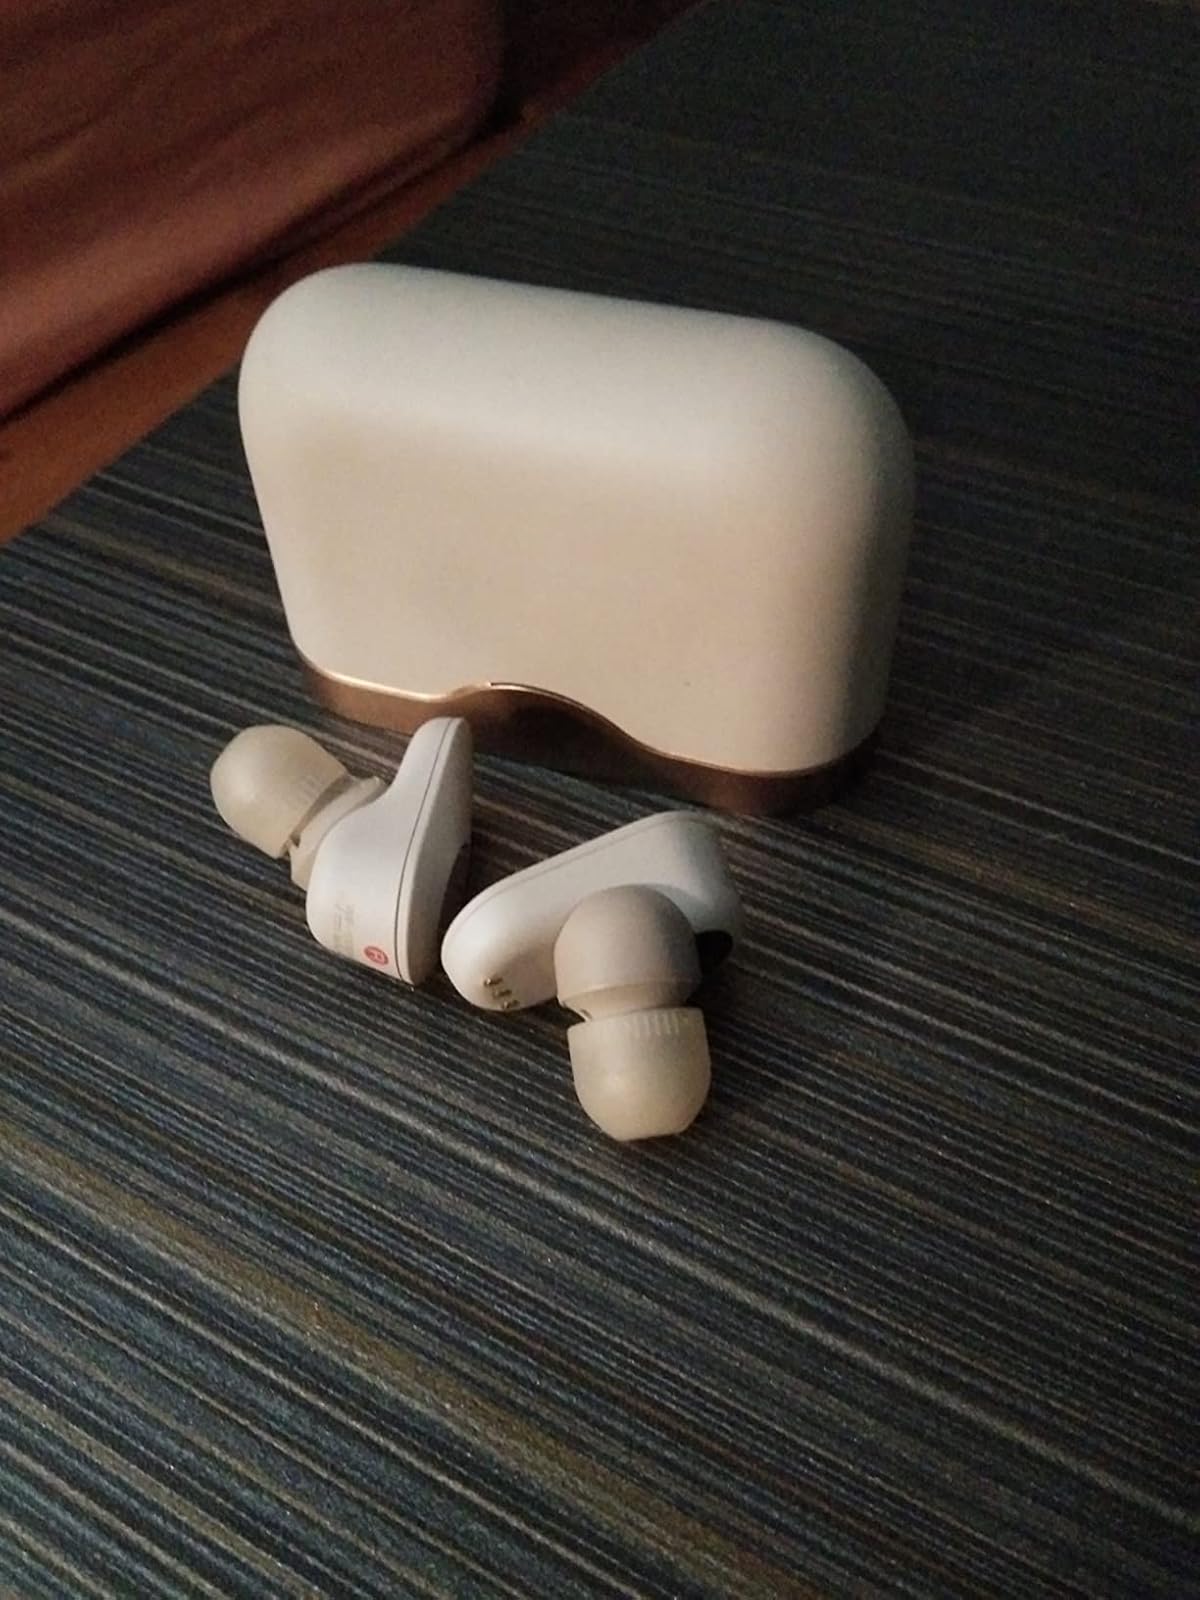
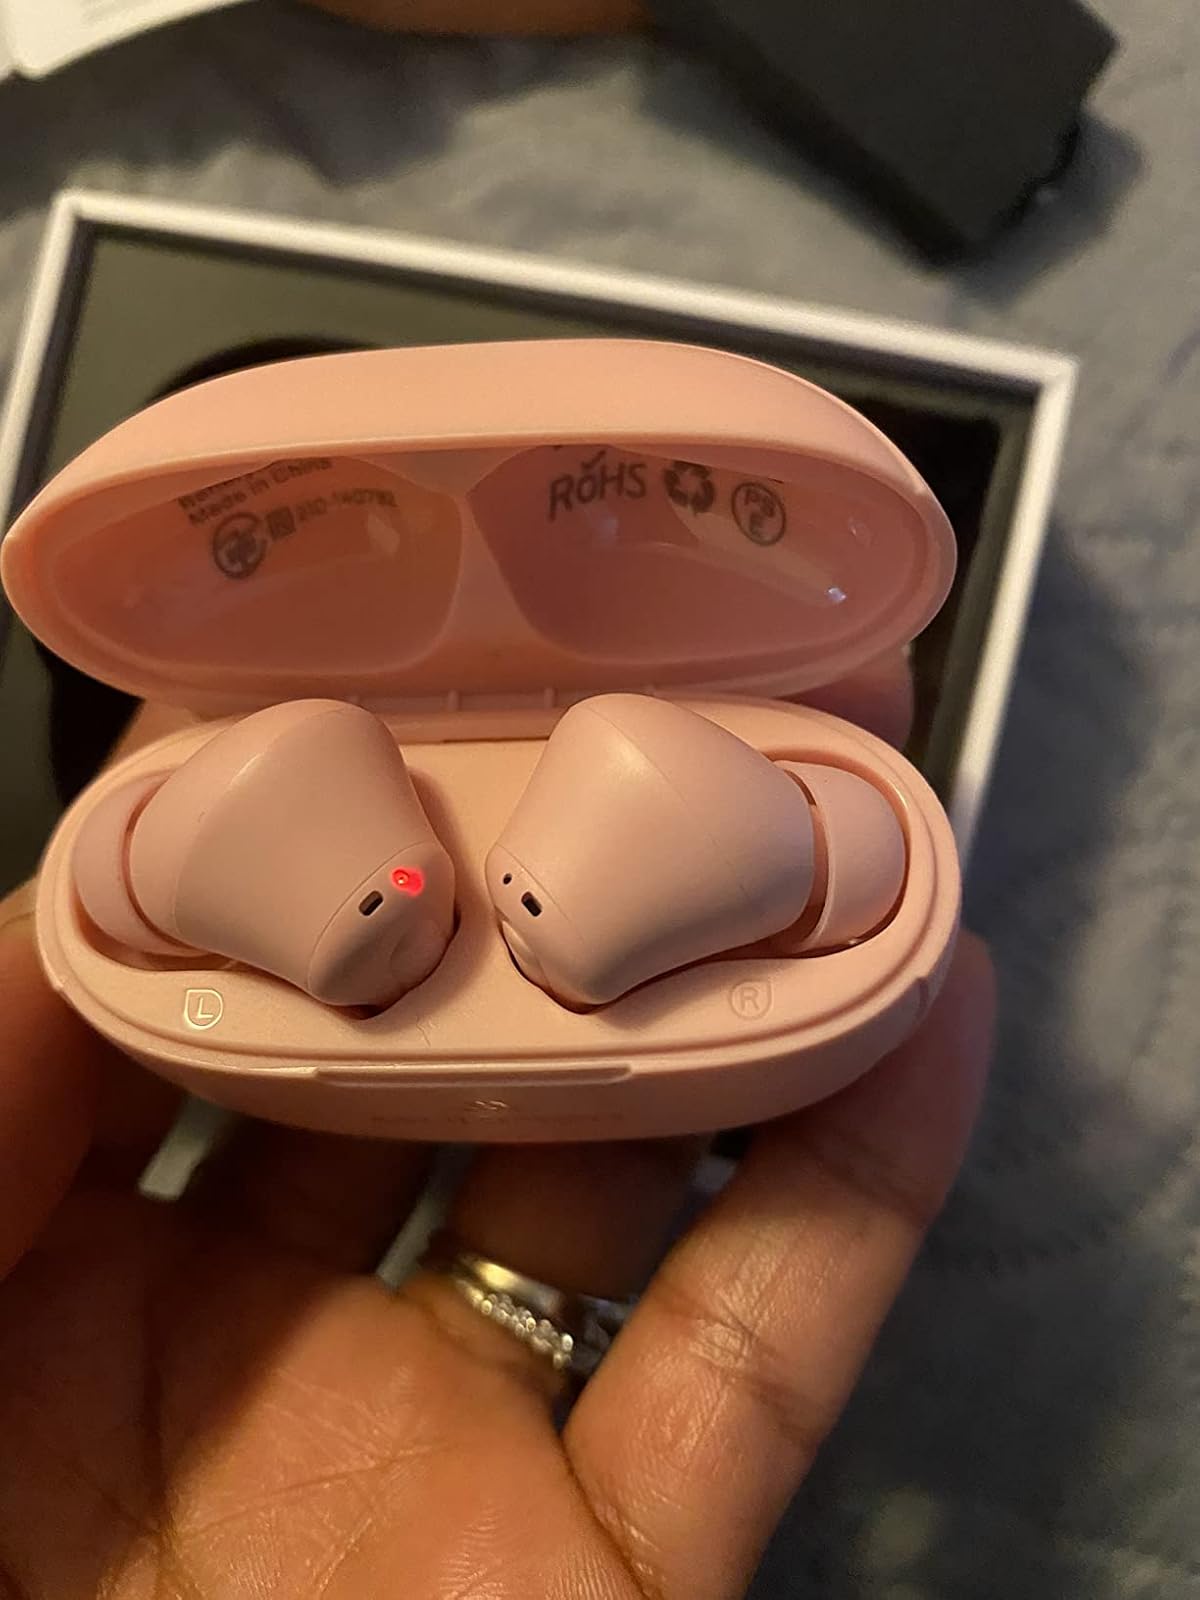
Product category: earbuds
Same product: no